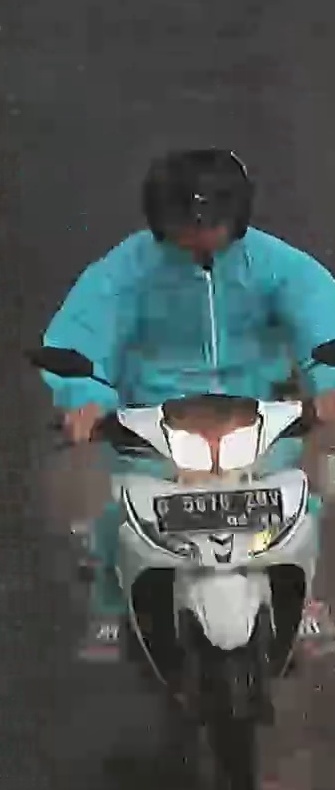
person-with-helmet: 1
person-without-helmet: 0